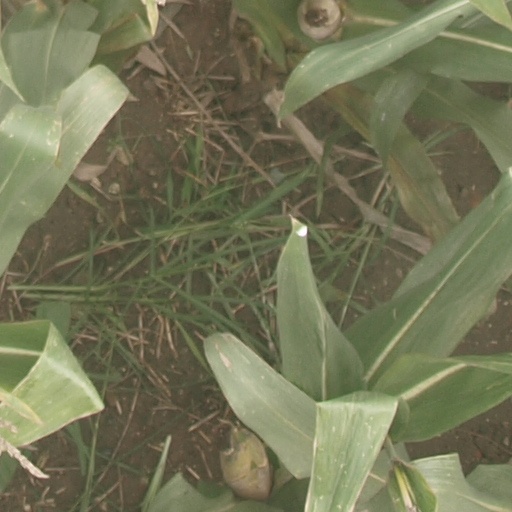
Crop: maize; corn